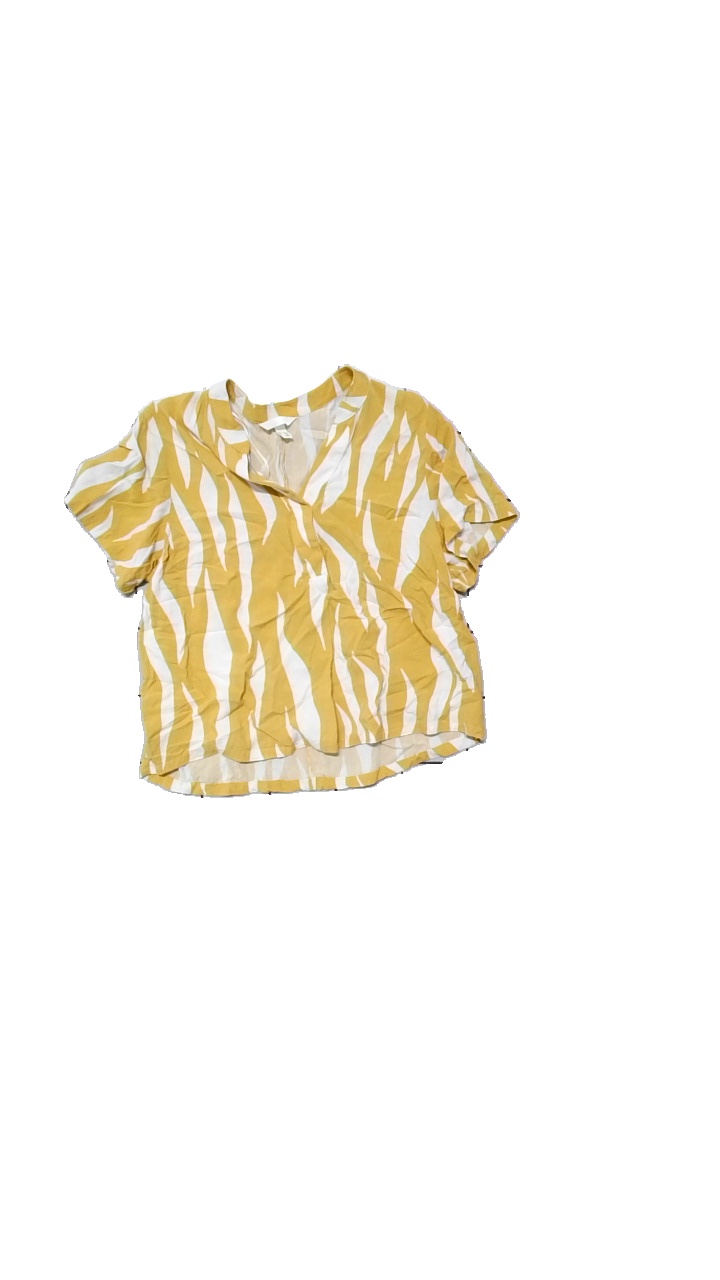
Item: Blouse (Ladies)
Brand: H&m
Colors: Yellow, White
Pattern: Other
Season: Summer
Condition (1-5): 3
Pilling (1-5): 5
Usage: Reuse
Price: <50